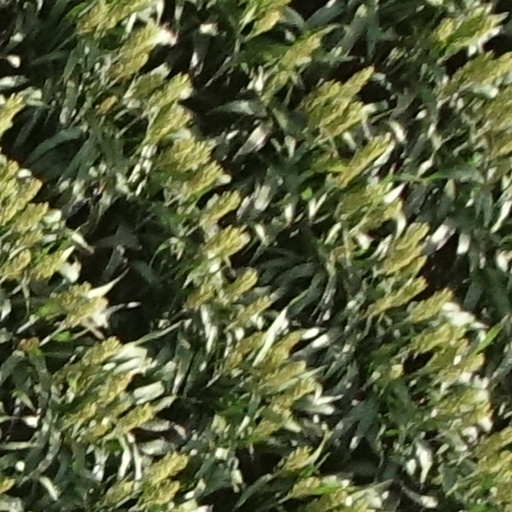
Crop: sorghum